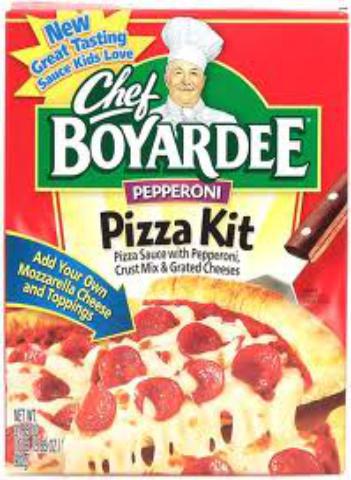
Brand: Chef Boyardee
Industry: Food